Defender 2000

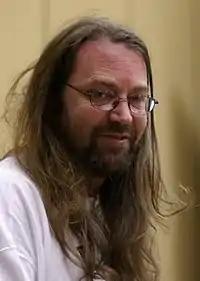
"Defender 2000" programmer Jeff Minter pictured in 2007

"Defender 2000" is an update of Eugene Jarvis' arcade game "Defender" (1981). In 1994, Atari Corporation and Williams Entertainment announced a joint venture to remake popular arcade games on the Atari Jaguar and PC, including "Defender", "Joust", and "", with Atari responsible for the Jaguar versions. It is part of Atari's "2000" series of arcade game revivals, a strategy initiated by producer John Skruch after the release of "Tempest 2000". It was programmed by Jeff Minter, founder of Llamasoft, who previously updated Dave Theurer's "Tempest" as "Tempest 2000". The project came about when Minter approached Atari and suggested converting "Defender", one of his favorite arcade games, to Jaguar. Atari assigned the project to Minter, who decided to join the company and move to Sunnyvale to facilitate his work.